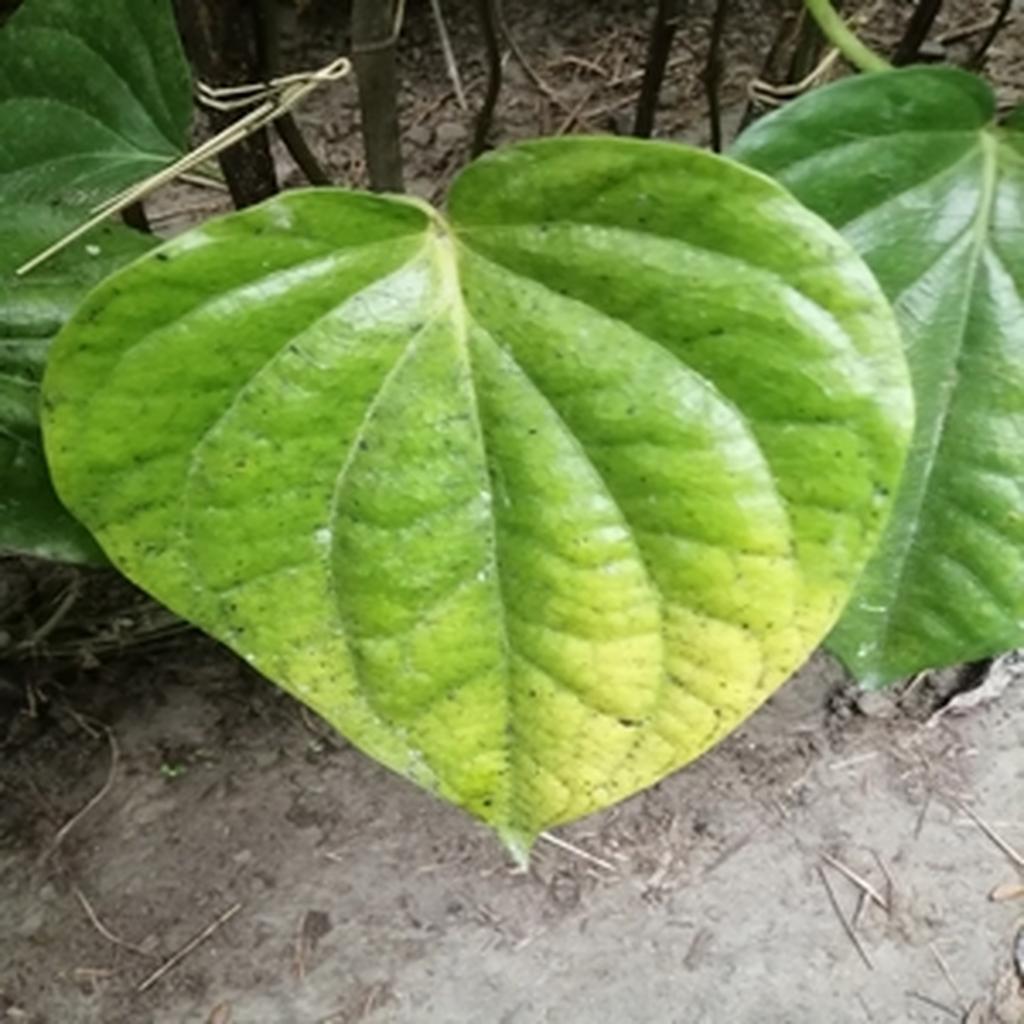
Label: Leaf_Spot